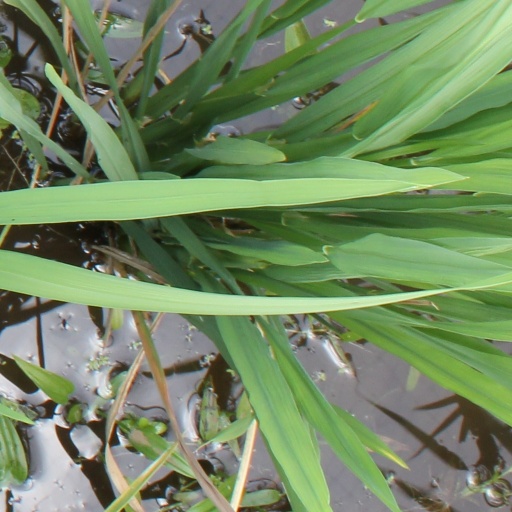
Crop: rice